The Message (2009 film)

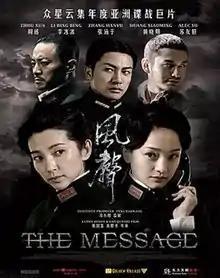
Official poster

The Message is a 2009 Chinese espionage thriller film set in 1942 Nanking, featuring a cast including Zhou Xun, Li Bingbing, Huang Xiaoming, Zhang Hanyu and Alec Su. The film was adapted from Mai Jia's 2007 novel, "The Message", and was co-directed by Chen Kuo-fu and Gao Qunshu.